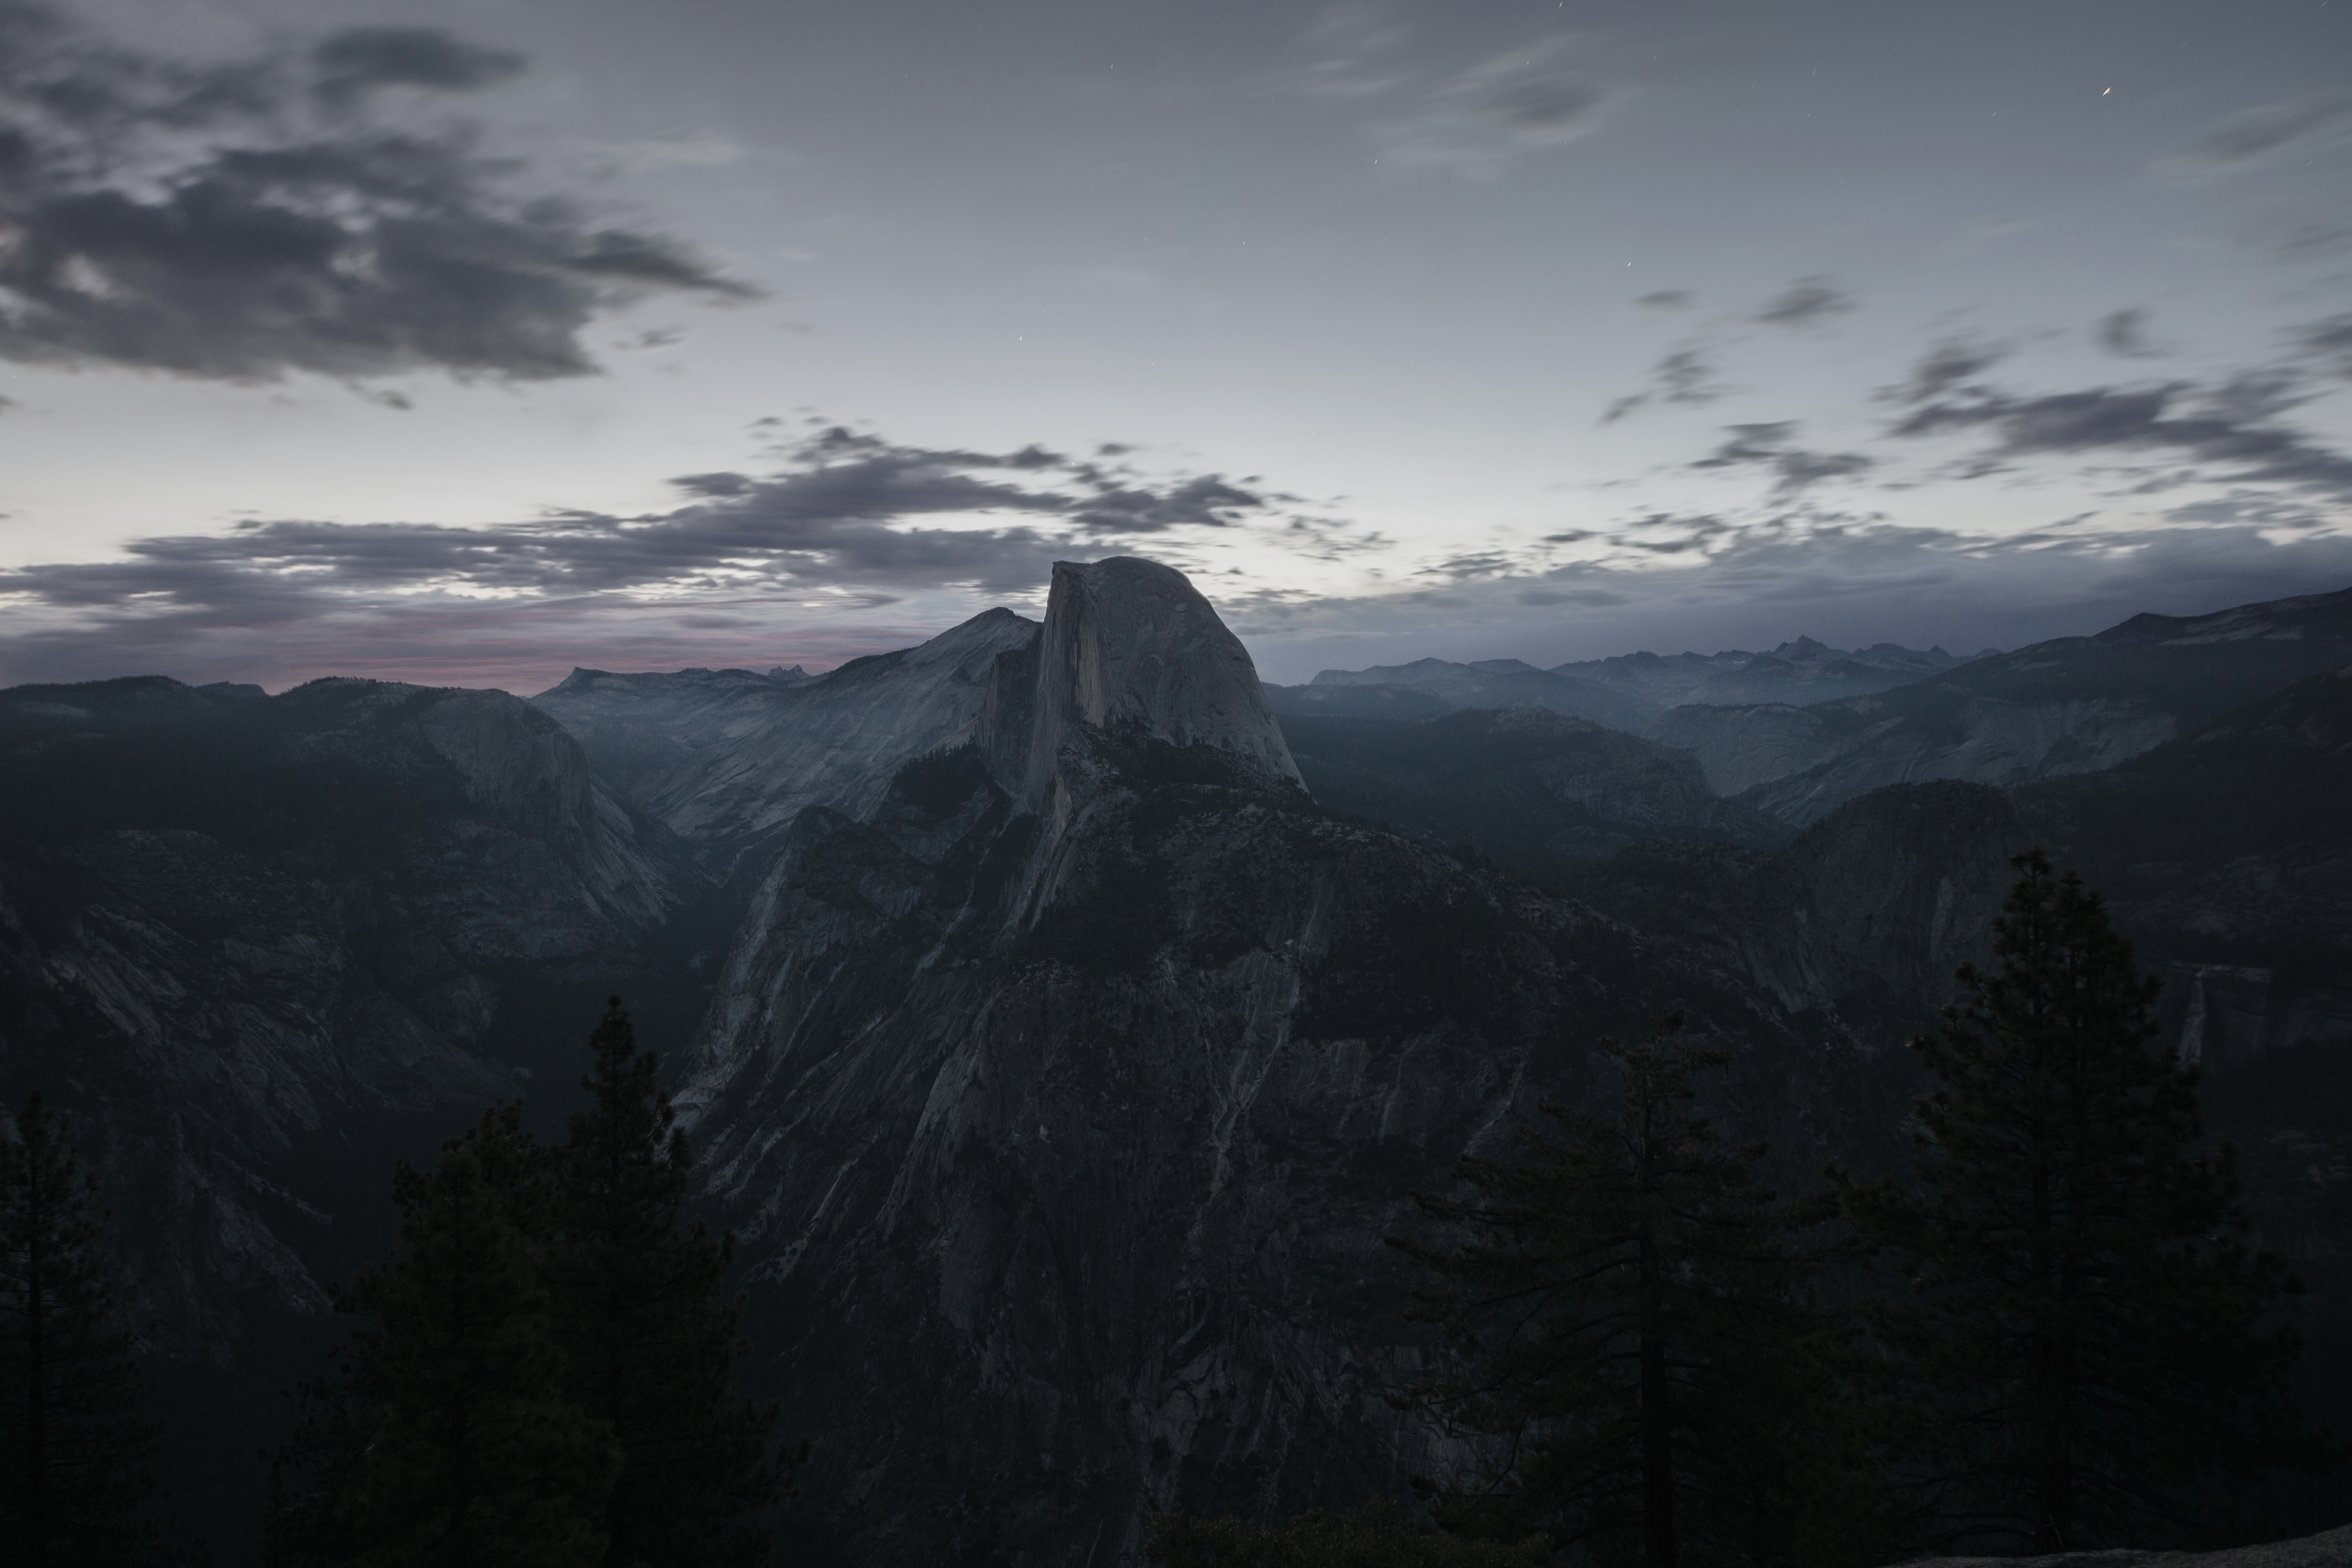
landscape, nature, rock, wilderness, mountain, snow, cloud, sky, sunrise, mist, sunlight, morning, hill, dawn, peak, valley, mountain range, range, weather, darkness, ridge, summit, alps, plateau, landform, geographical feature, atmospheric phenomenon, mountainous landforms